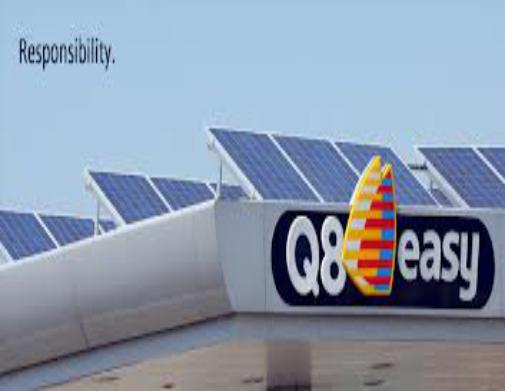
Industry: Leisure